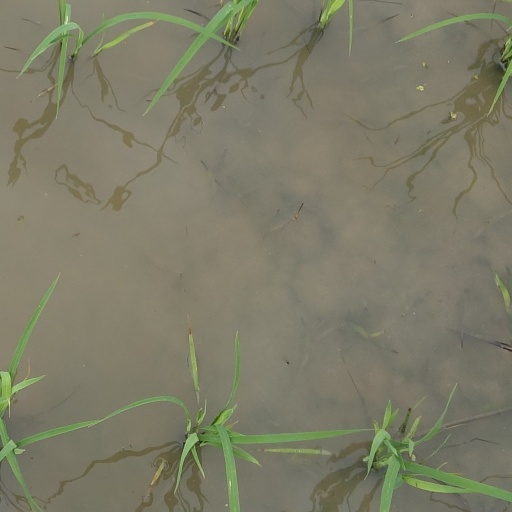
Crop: rice